New Medicine

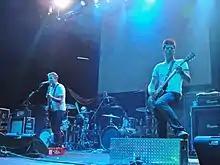
New Medicine performing live at the Carnival of Madness tour in 2012 at the Laredo Energy Arena

New Medicine (formerly A Verse Unsung) is an American rock band from Minneapolis, Minnesota, formed in 2009.